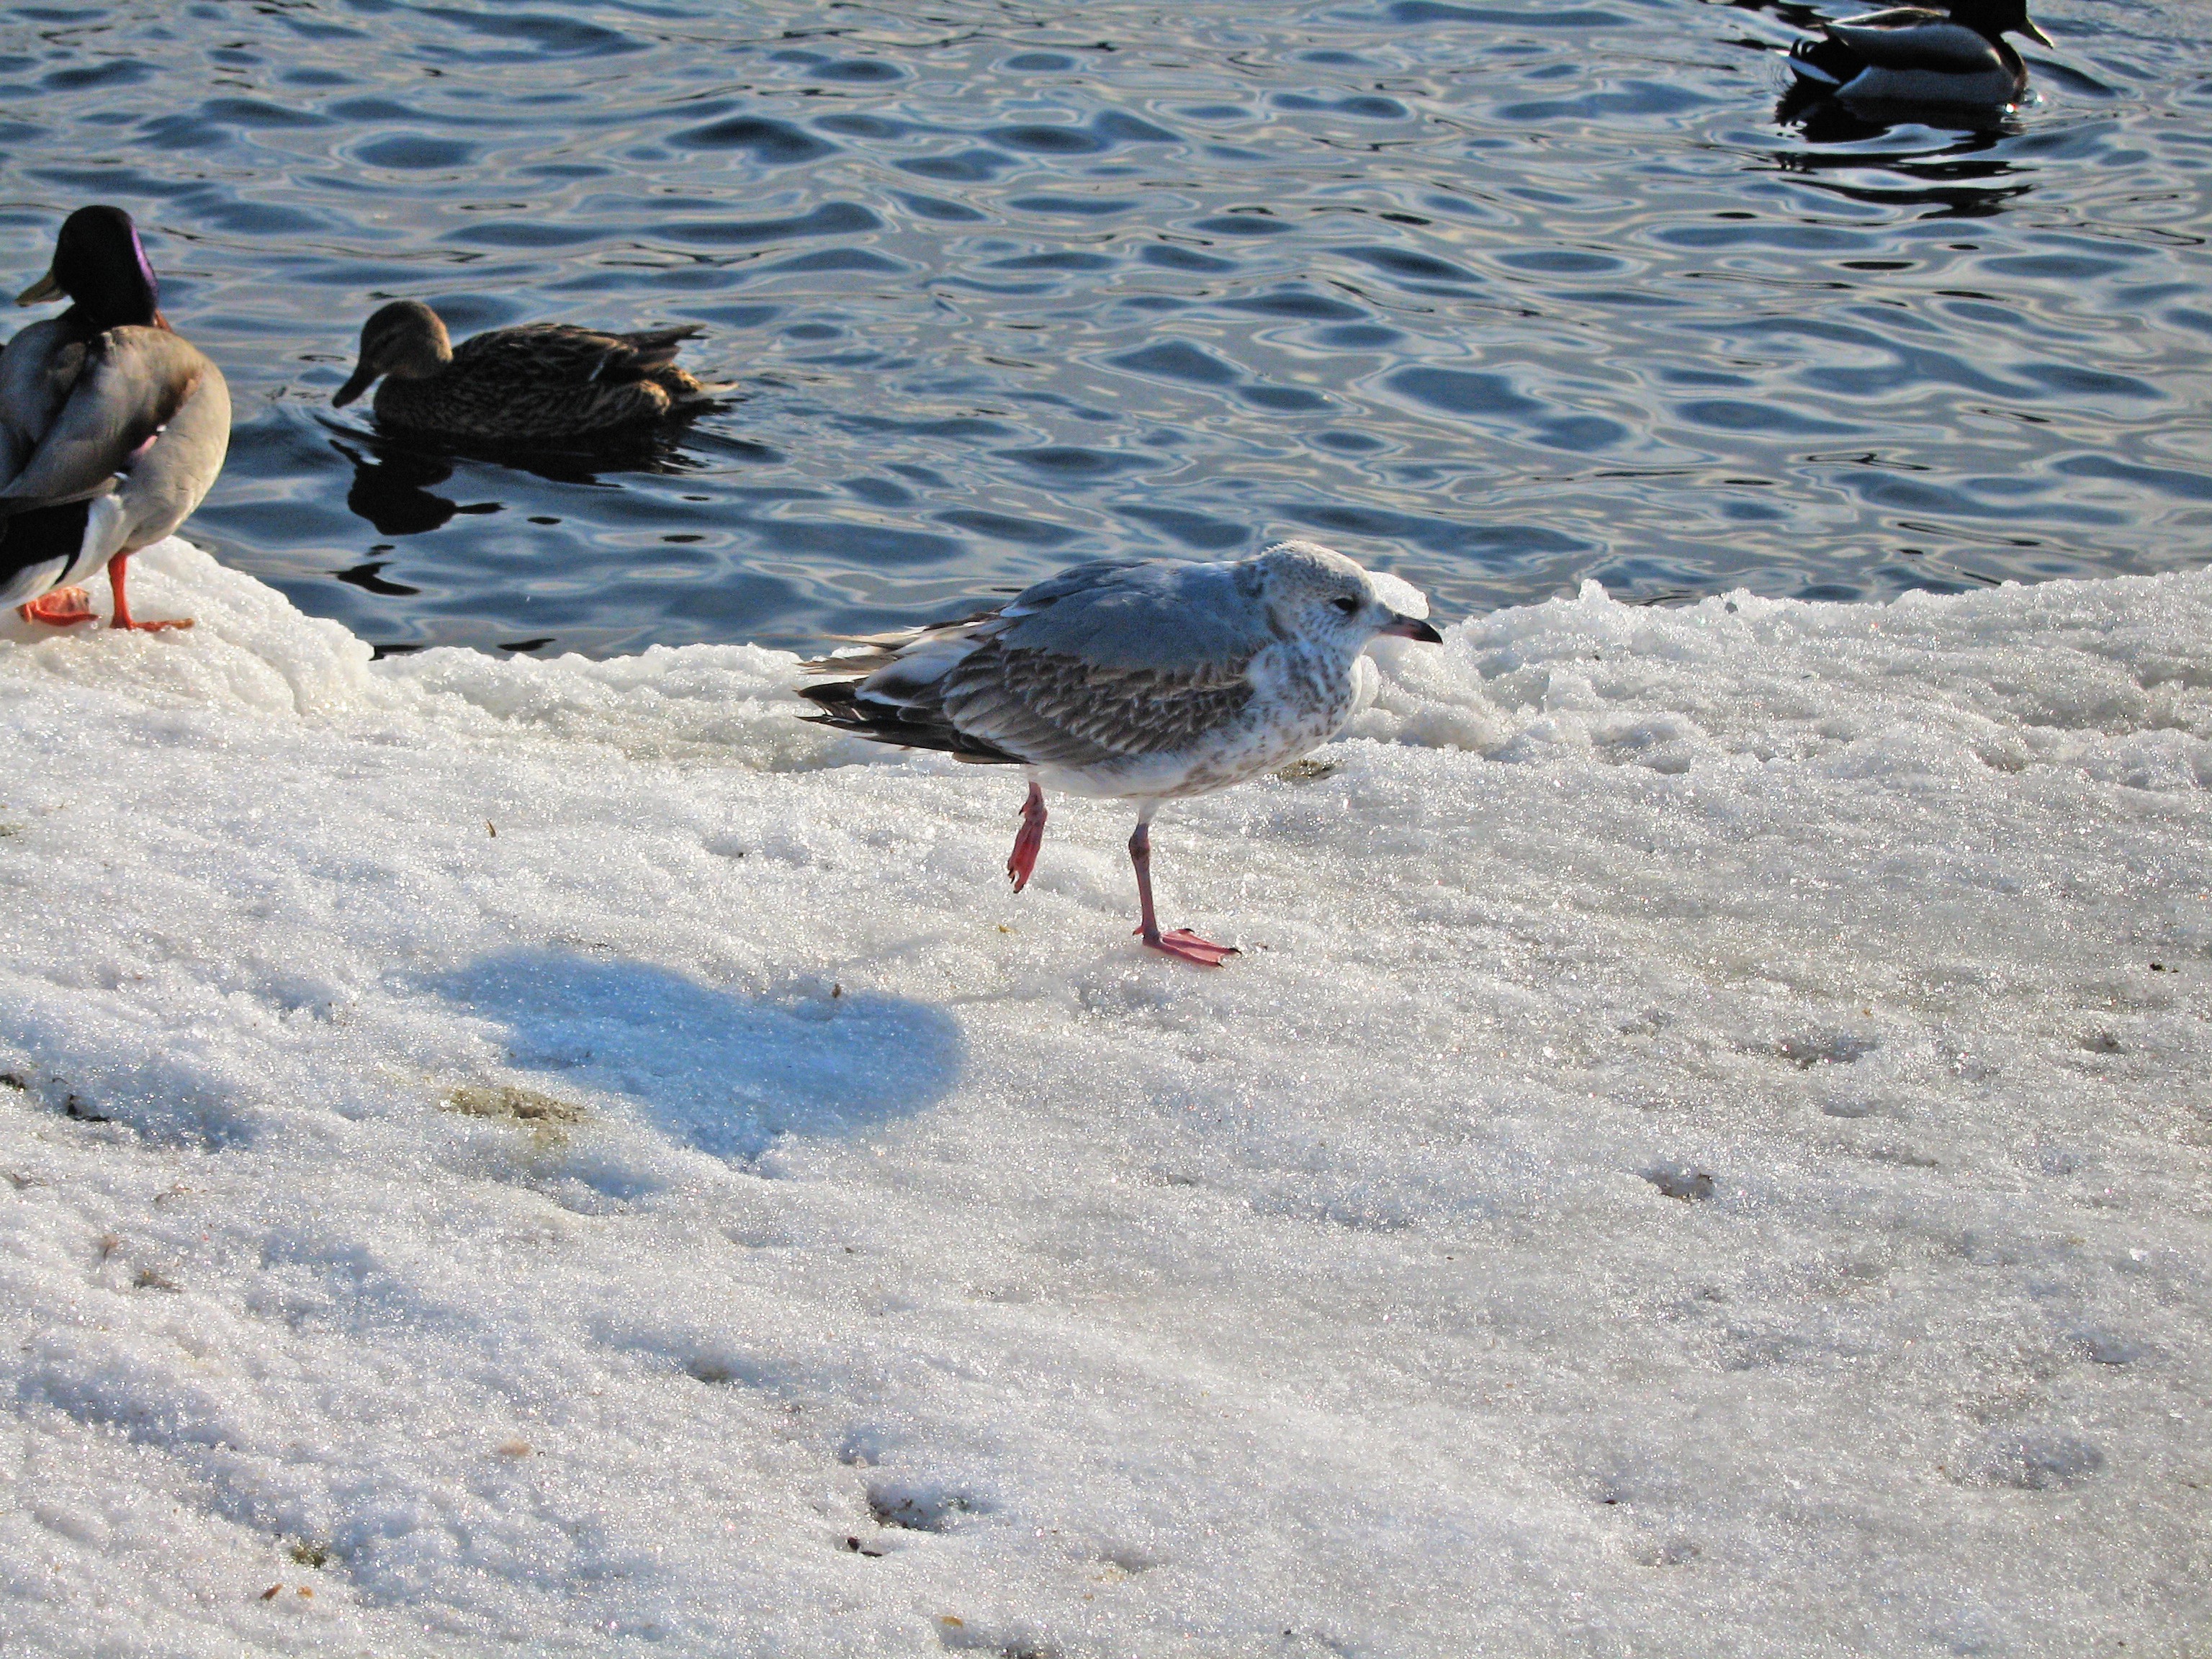
images, bird, water, vertebrate, mammal, beak, waterfowl, beach, lari, shore, tree, seabird, water bird, ducks, geese and swans, gull, freezing, winter, snow, wind wave, lake, ocean, landscape, charadriiformes, feather, wave, wildlife, coast, sea, fowl, flock, sand, shorebird, seaduck